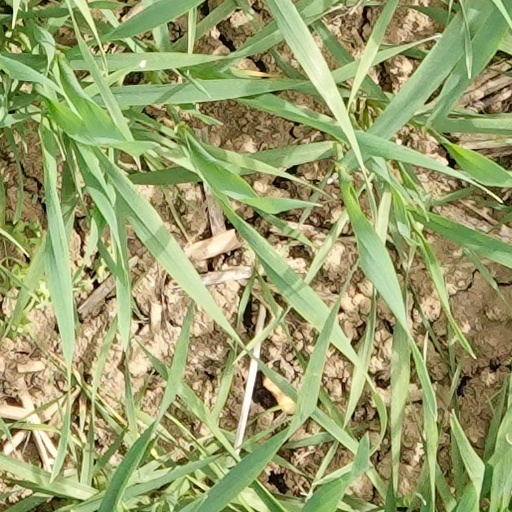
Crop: wheat